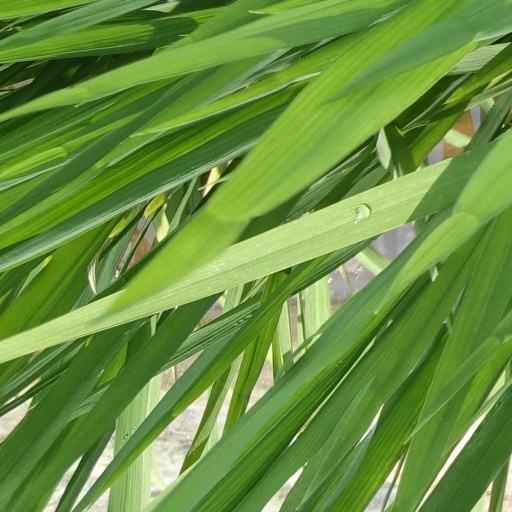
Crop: rice